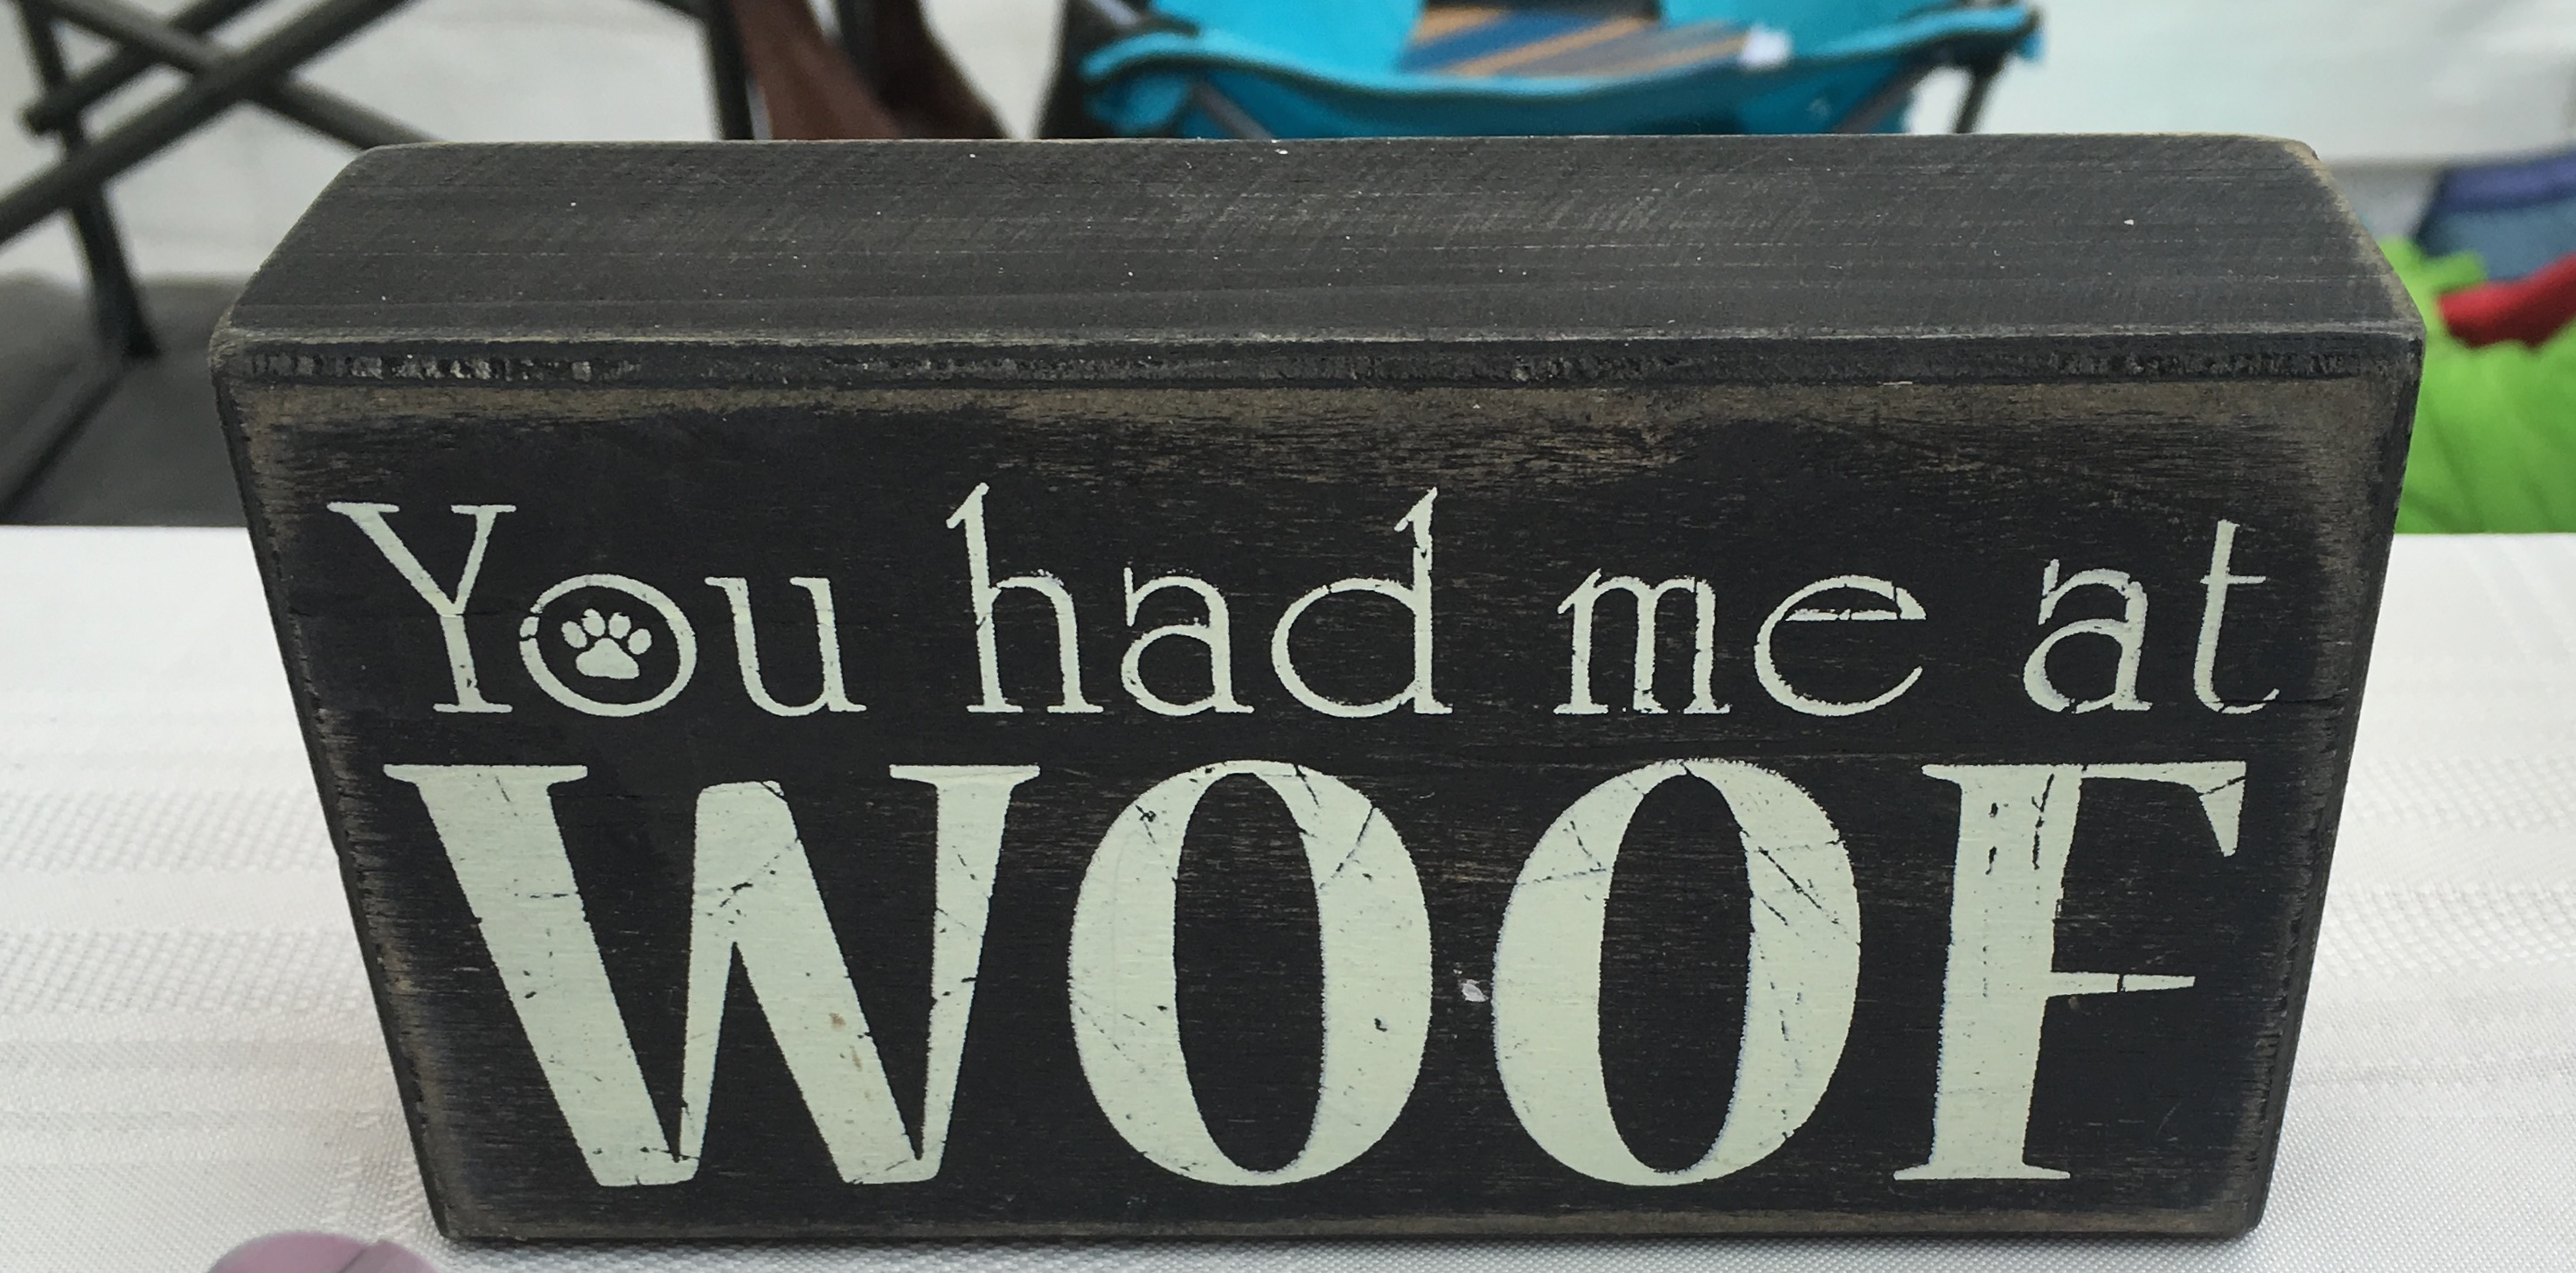
black, label, brand, font, art